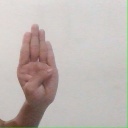
अक्षर: ब